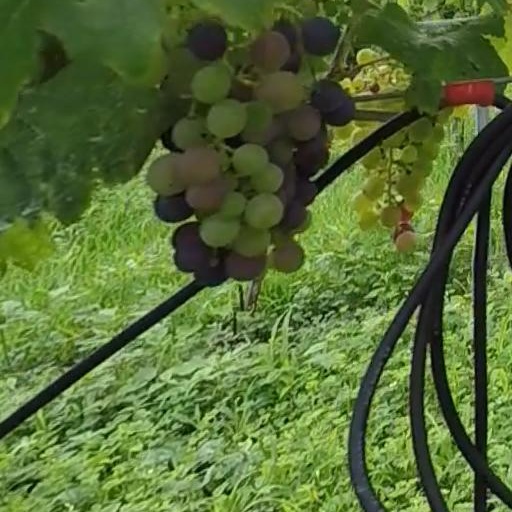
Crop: grape